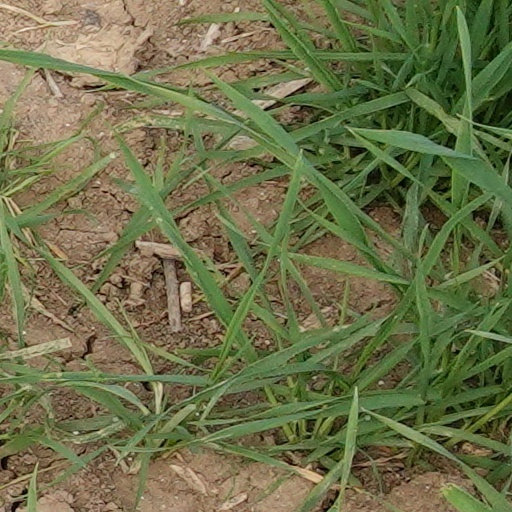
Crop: wheat